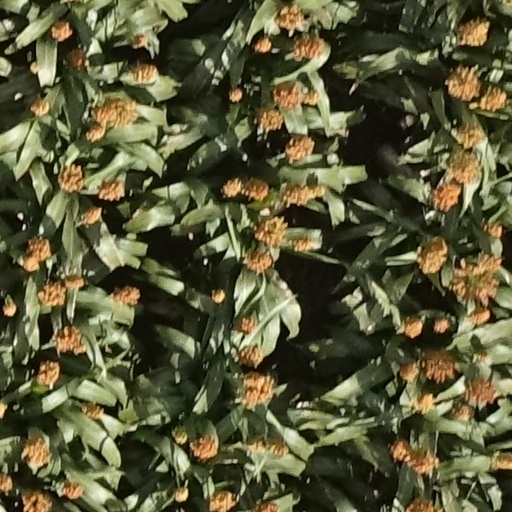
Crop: sorghum